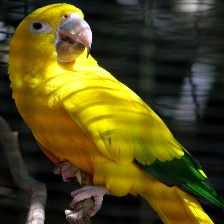
Species: GOLDEN PARAKEET
Scientific name: GUARUBA GUAROUBA